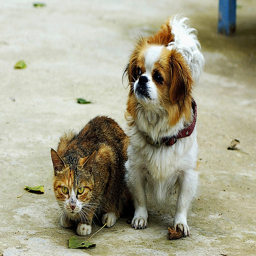
A dog and a cat stand side by side
An adorable cat sitting next to an adorable dog.
A dog and cat sitting on the ground.
a cat crouches menacingly along side a disinterested small dog
Small little dog standing next to a smaller mixed colored cat.